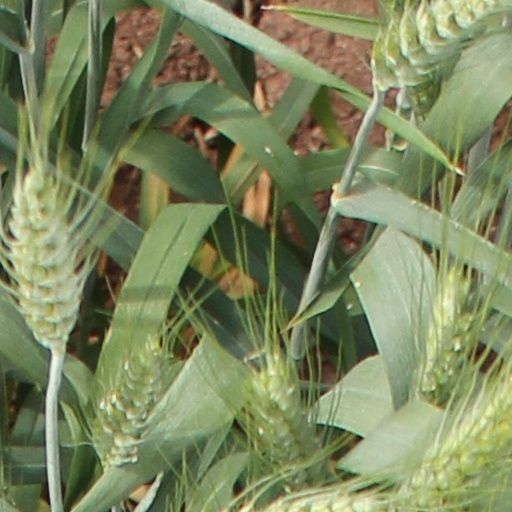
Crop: wheat